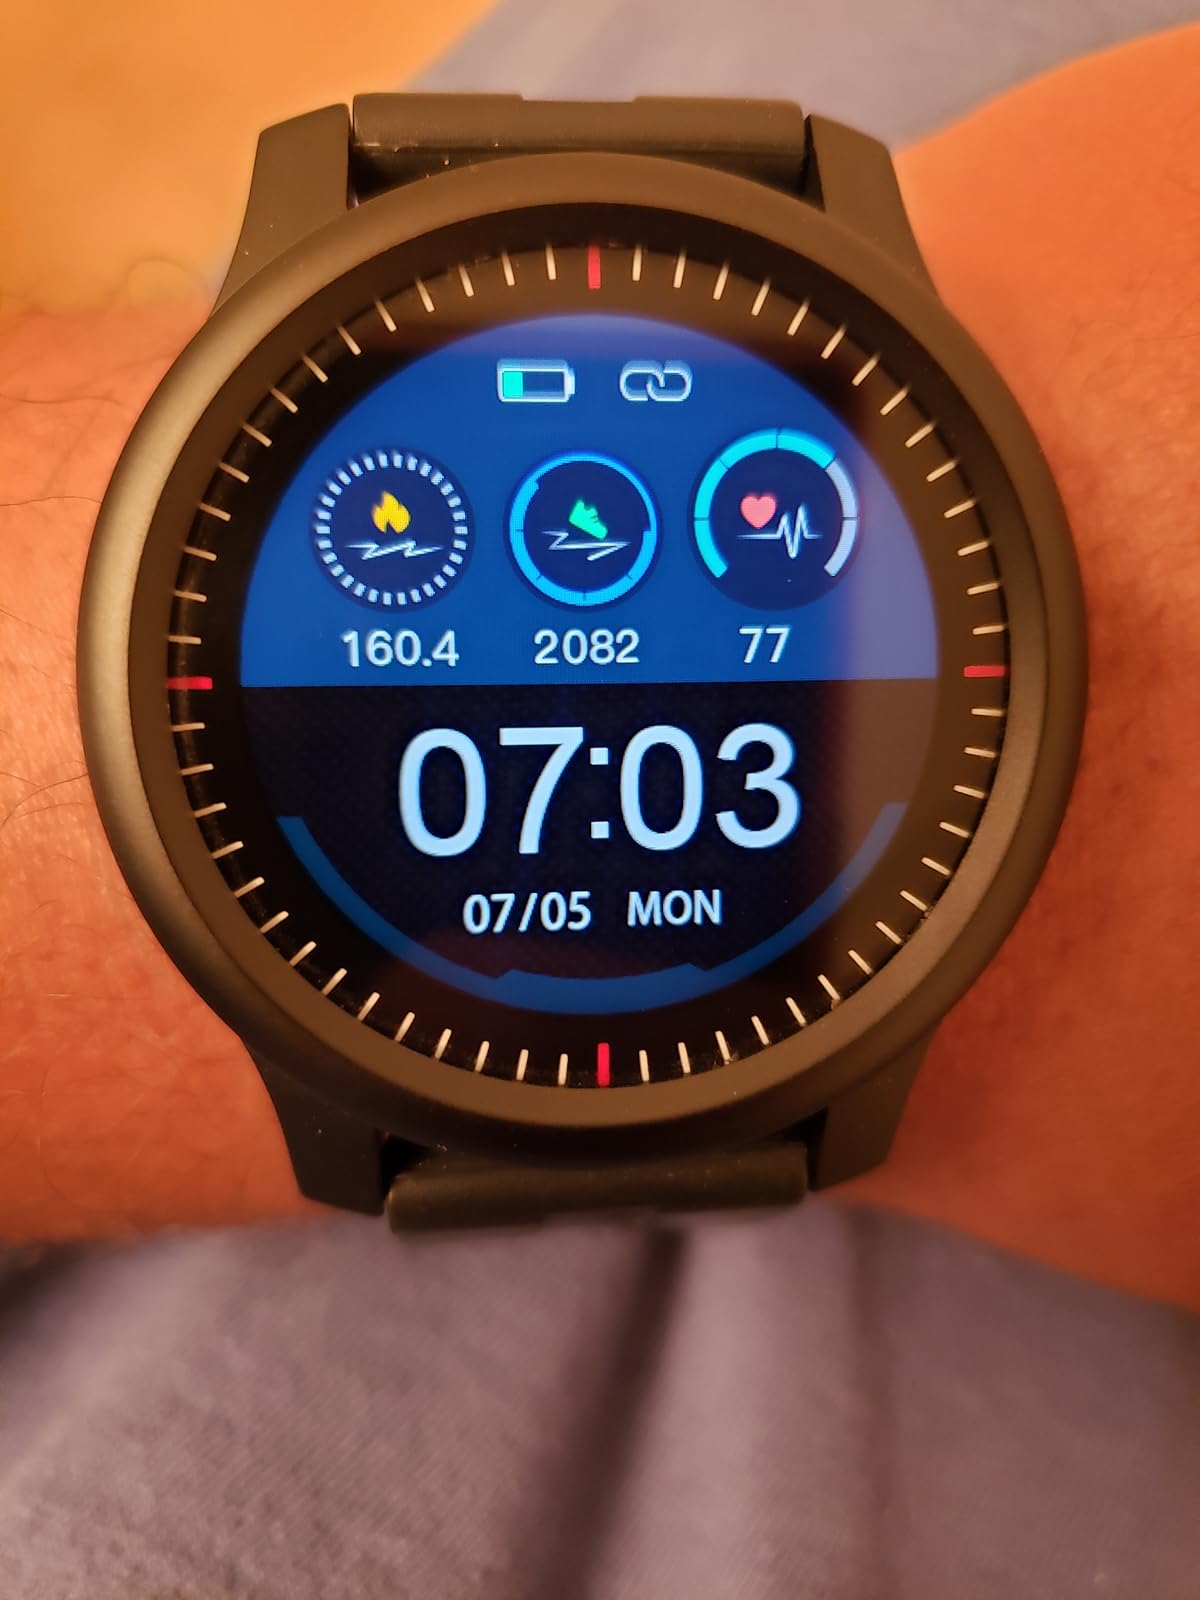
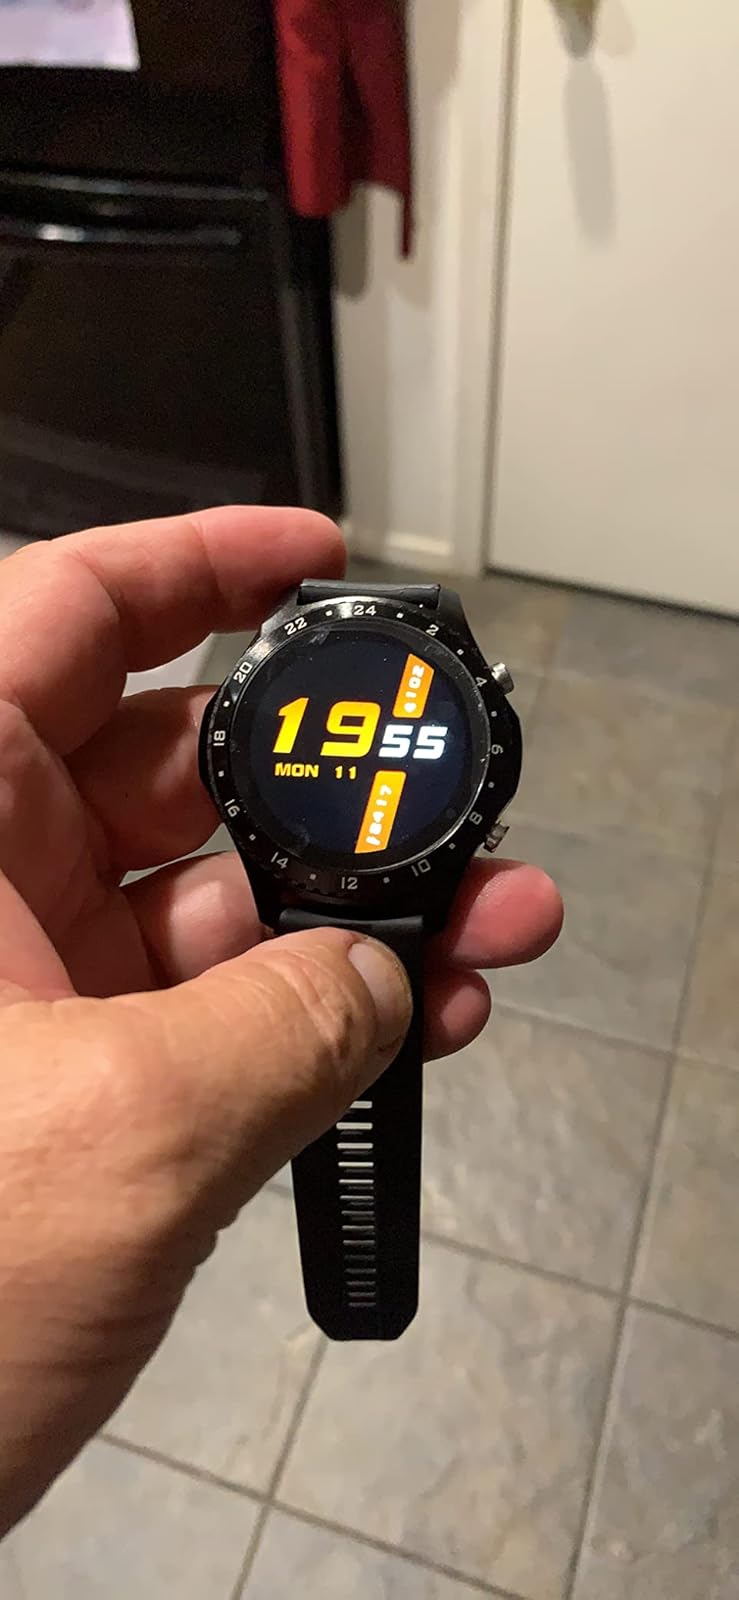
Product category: smartwatch
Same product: no